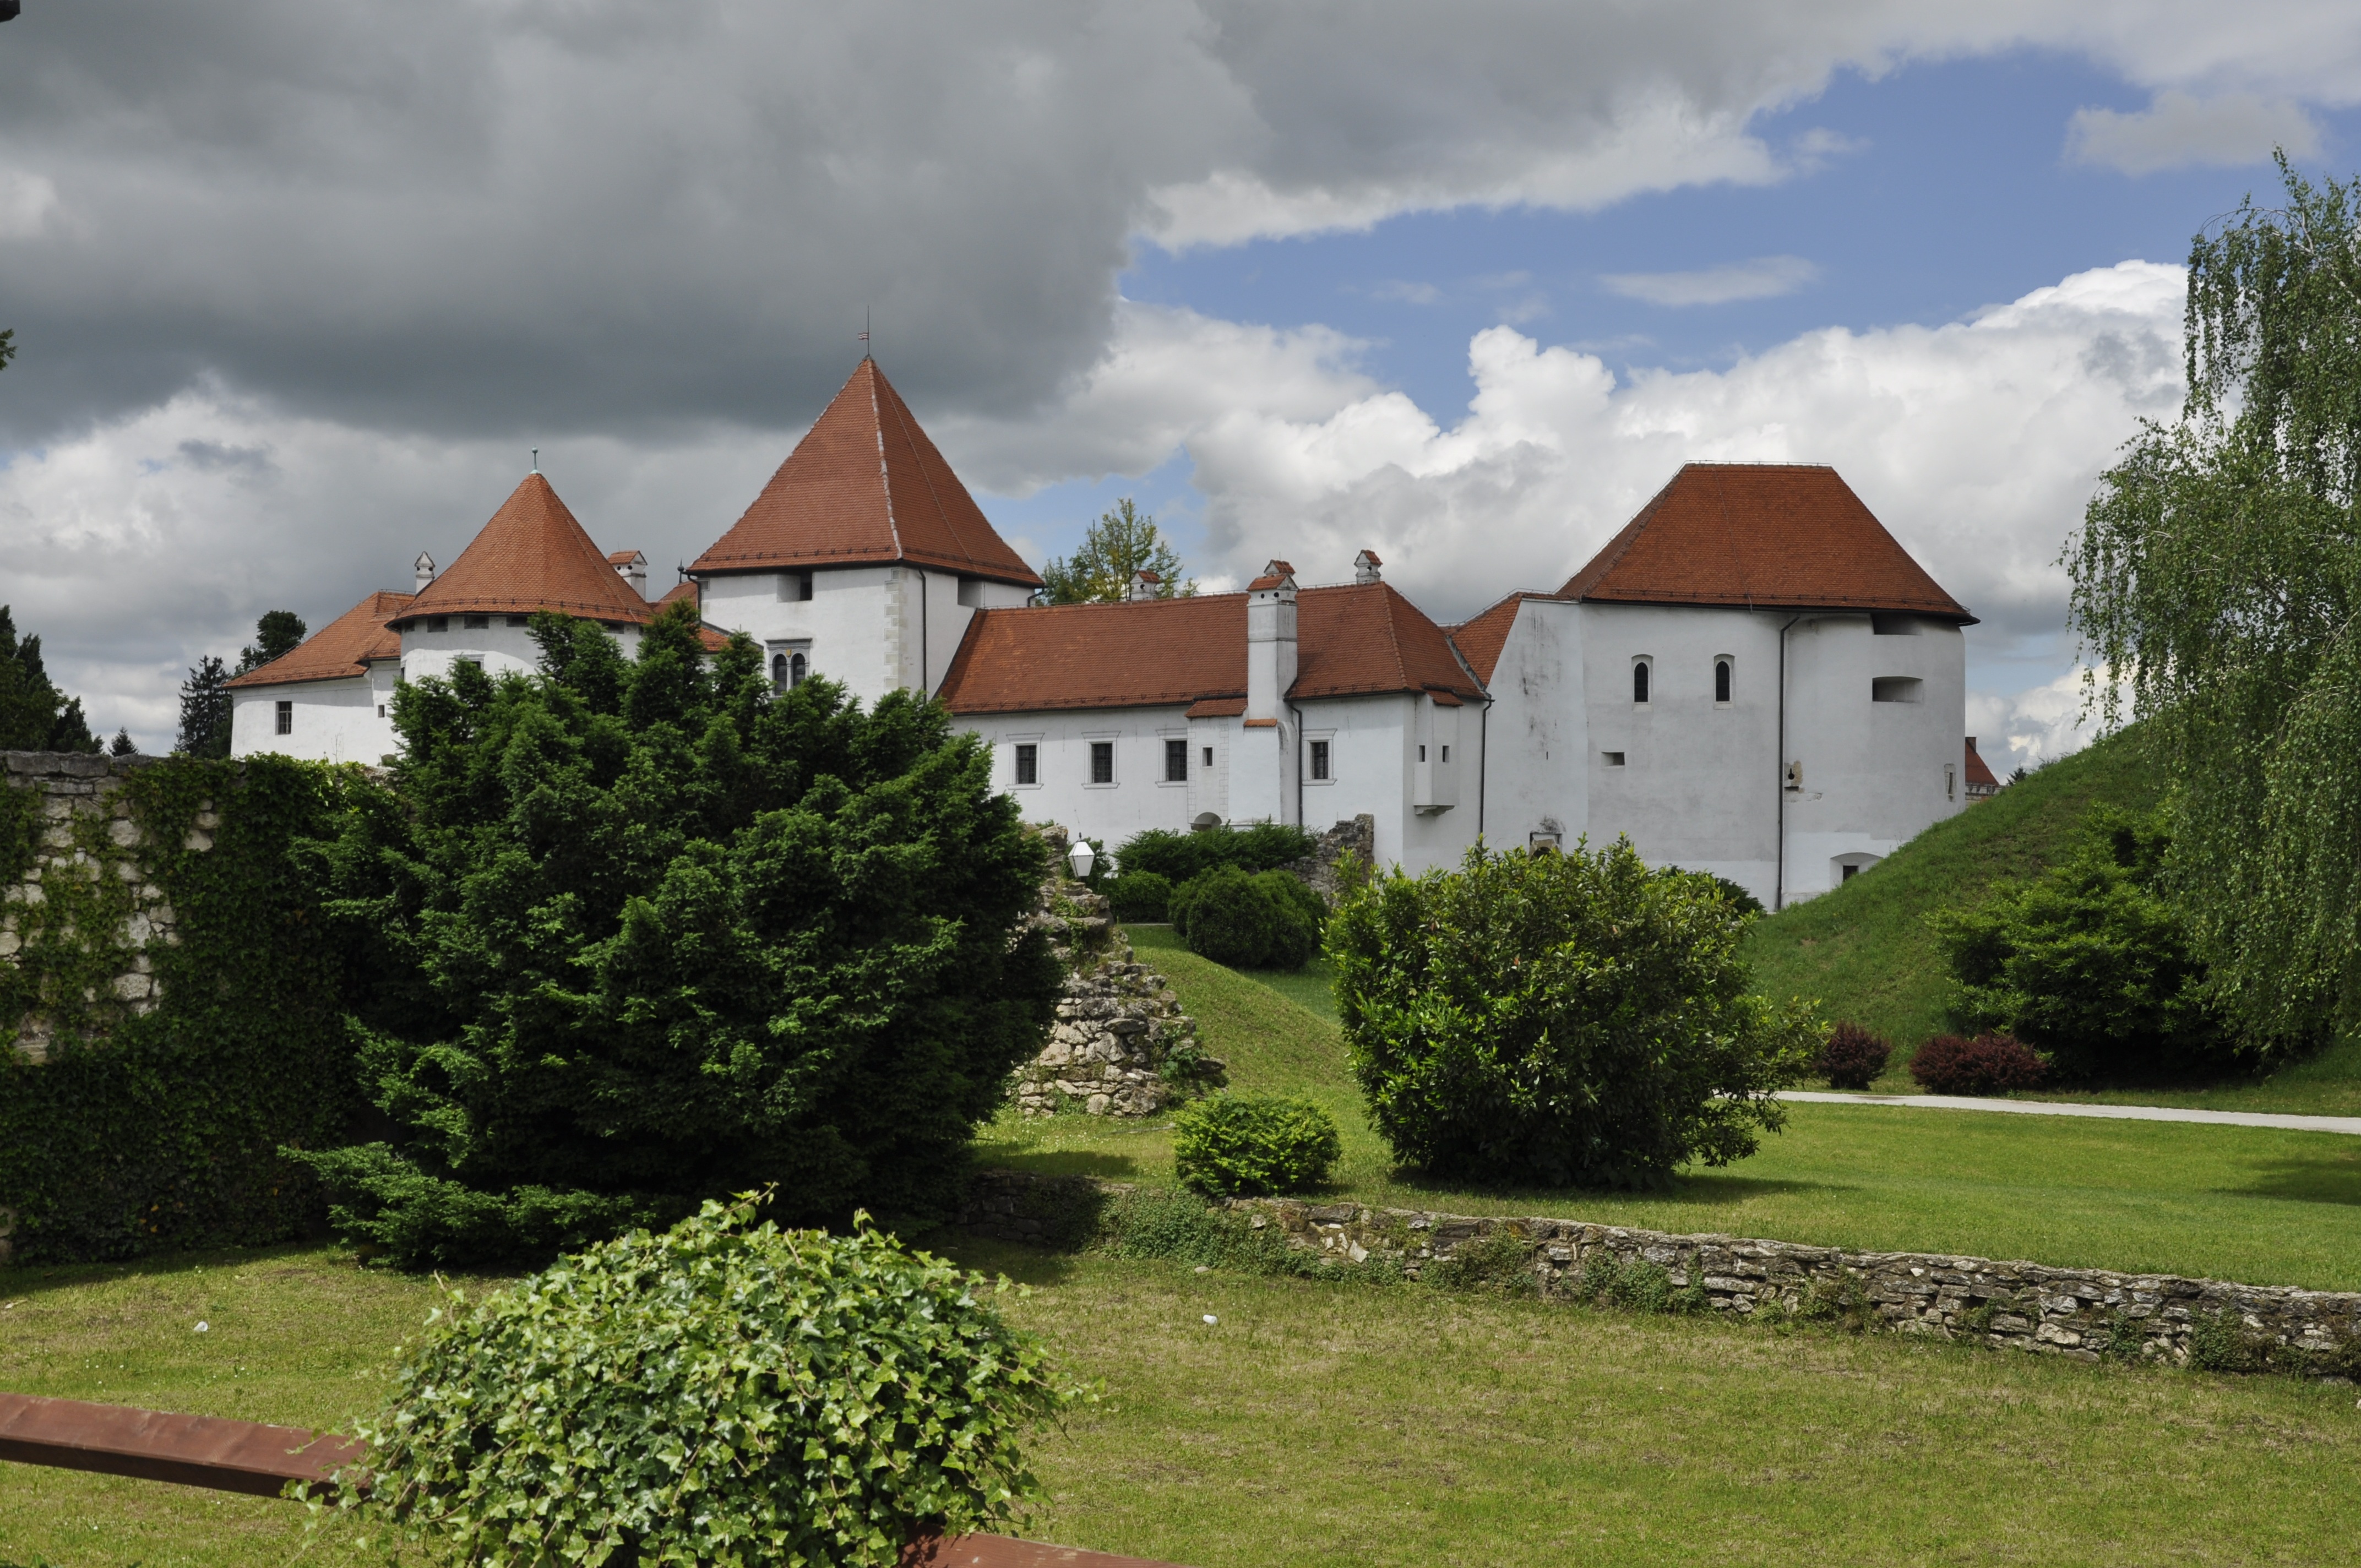
landscape, nature, grass, farm, meadow, villa, mansion, house, building, chateau, home, village, green, cottage, castle, property, trees, croatia, monastery, estate, manor house, rural area, residential area